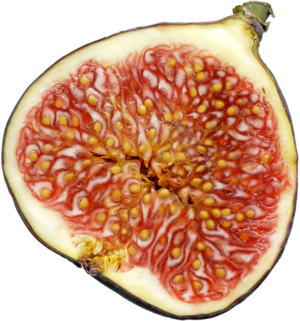
Ficus est un genre dans la famille des Moraceae, représenté par des arbres, des arbustes ou des lianes. Avec plus de 750 espèces connues il s'agit, avec Dorstenia, d'un des principaux genres de sa famille. Ce sont principalement des plantes tropicales dont toutes ont en commun de produire des inflorescences et infrutescences particulières, les sycones ou figues.